Home theater PC

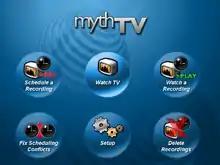
Original MythTV Home Screen

In 1996 Gateway 2000 unveiled the Destination computer, which included a tuner card and video card. The unit cost $4,000 and mostly integrated television viewing and computer functions on one color monitor. The Destination was called a "PC-TV Combo" but by December the term "Home-theater PC" appeared in mainstream media: "The home theater PC will be a combination entertainment and information appliance."